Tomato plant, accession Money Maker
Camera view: tilt-top (135 deg); turntable rotation: 210 degrees
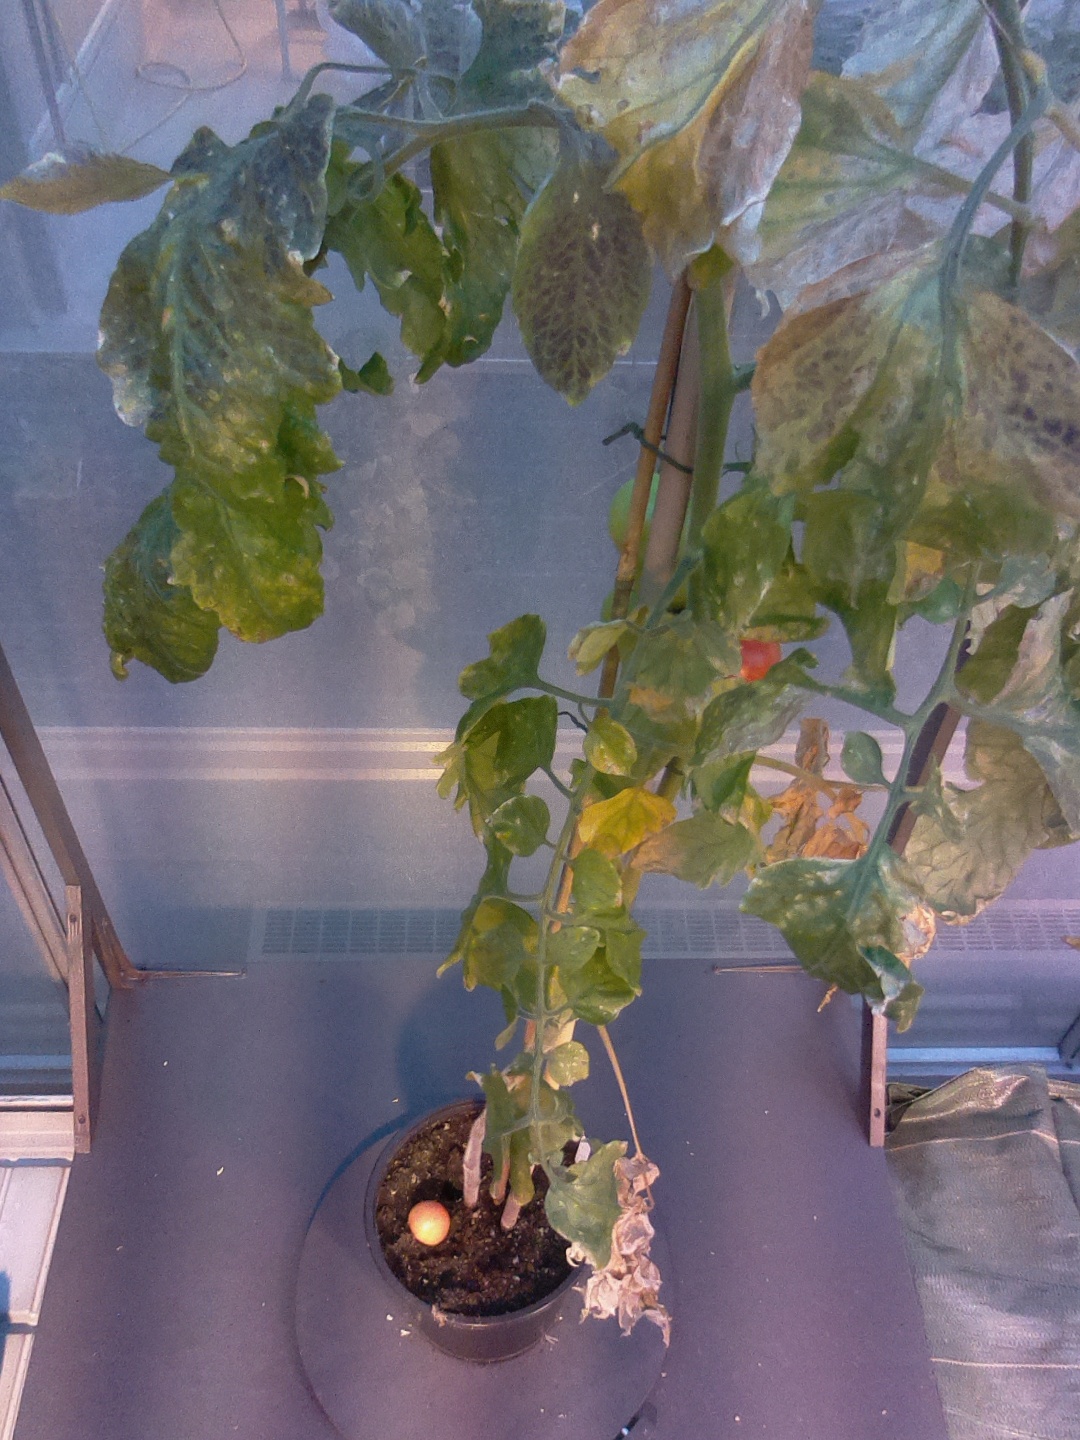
BBCH growth stage 81: 10%-20% of fruits show typical fully ripe color